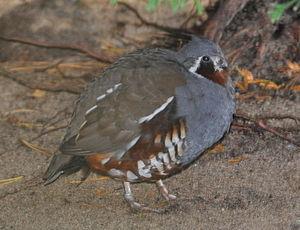
Colin des montagnes (Oreortyx pictus) dans le Parc des Oiseaux Walsrode, Allmagne.